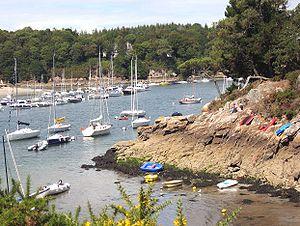
L'Aven est un fleuve côtier français de Bretagne dans le département du Finistère. Sa vallée, en aval de Pont-Aven, a été envahie par la mer et forme une ria. L'Aven se jette dans l'océan Atlantique au niveau de la station balnéaire de Port Manec’h à une centaine de mètres d'une autre ria : le Bélon.
Névez [neve] est une commune du Pays de l'Aven, en Basse Cornouaille, département du Finistère, dans la région Bretagne, en France.